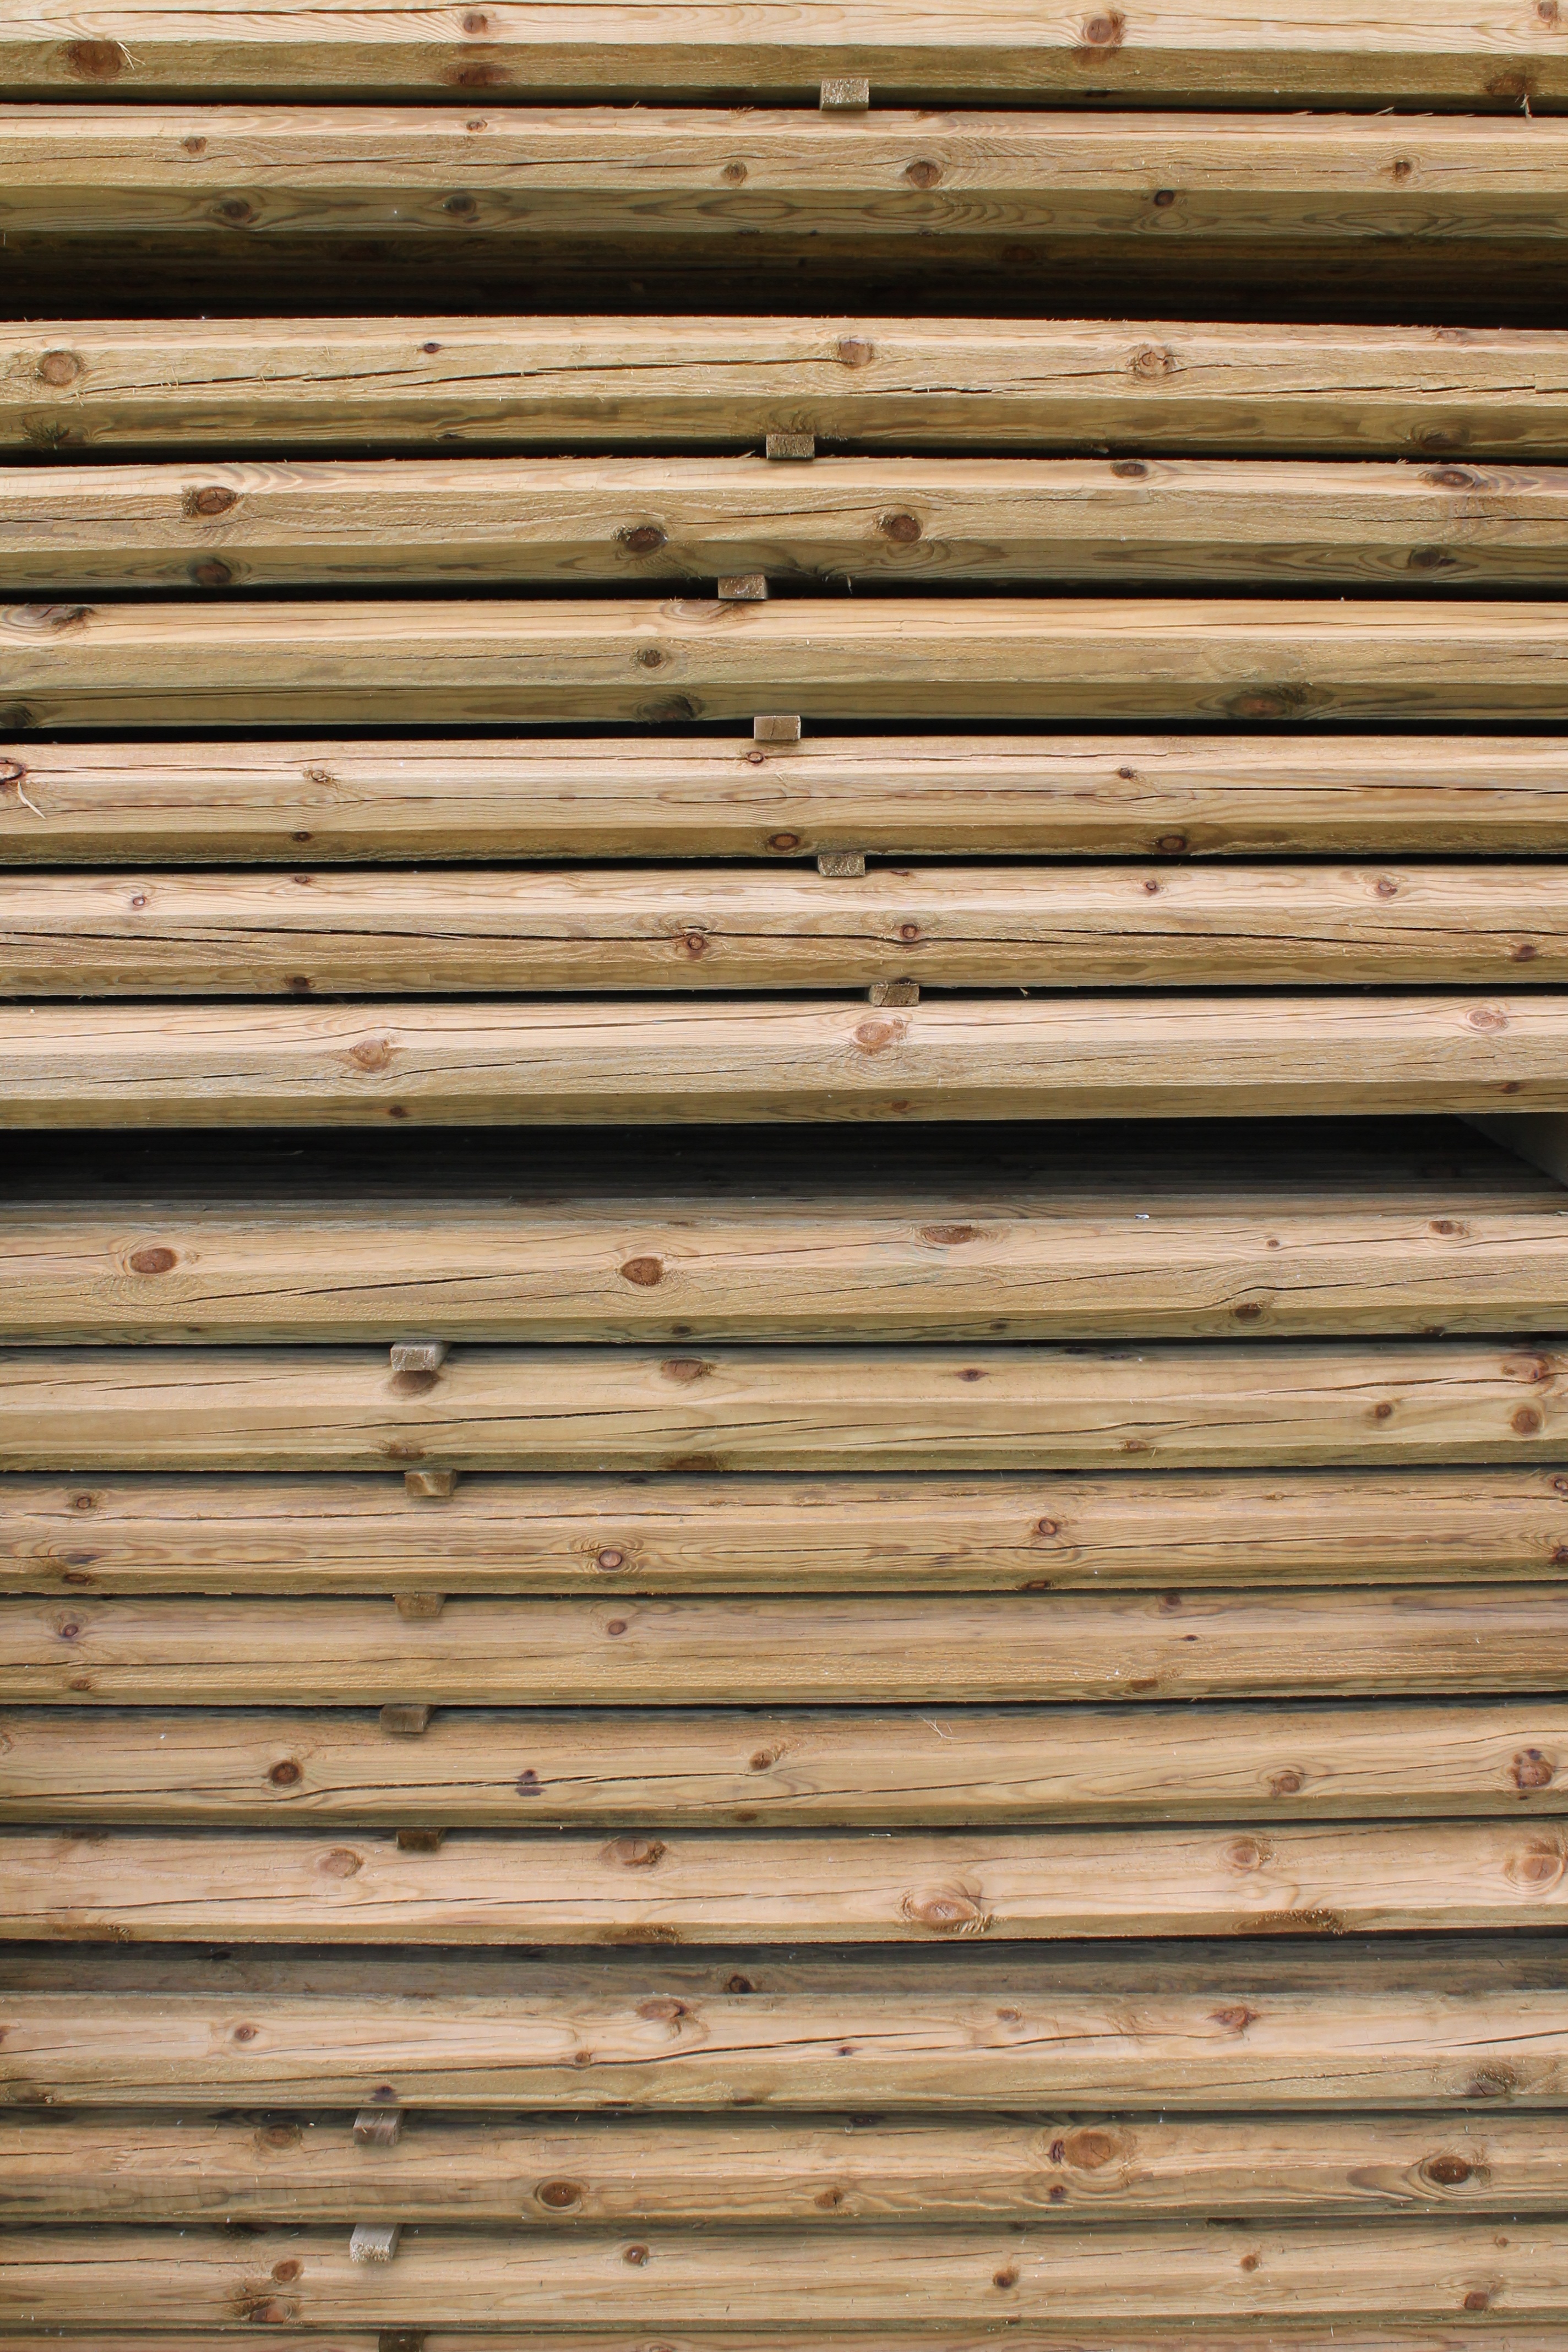
wood, texture, plank, floor, wall, pile, log, line, brown, stack, lumber, material, hardwood, timber, bamboo, wood background, flooring, woodpile, wood flooring, man made object, outdoor structure, wood stain